Sonic Jump

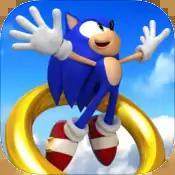
iOS/Android logo

is a 2005 vertical platform game developed by AirPlay and Sonic Team, and published by Sega for the digital distribution service "Sonic Cafe", initially only available in Japan for mobile phones before being ported to iOS and Android and released in other regions in 2007. Unlike other games in the series, "Sonic Jump" doesn't involve running from left to right, but instead, Sonic automatically jumps up the screen, with the player needing to tilt the phone to move him from left to right. The original game's graphical style is based on the "Sonic Advance" series, which had ended shortly before "Jump"'s release.